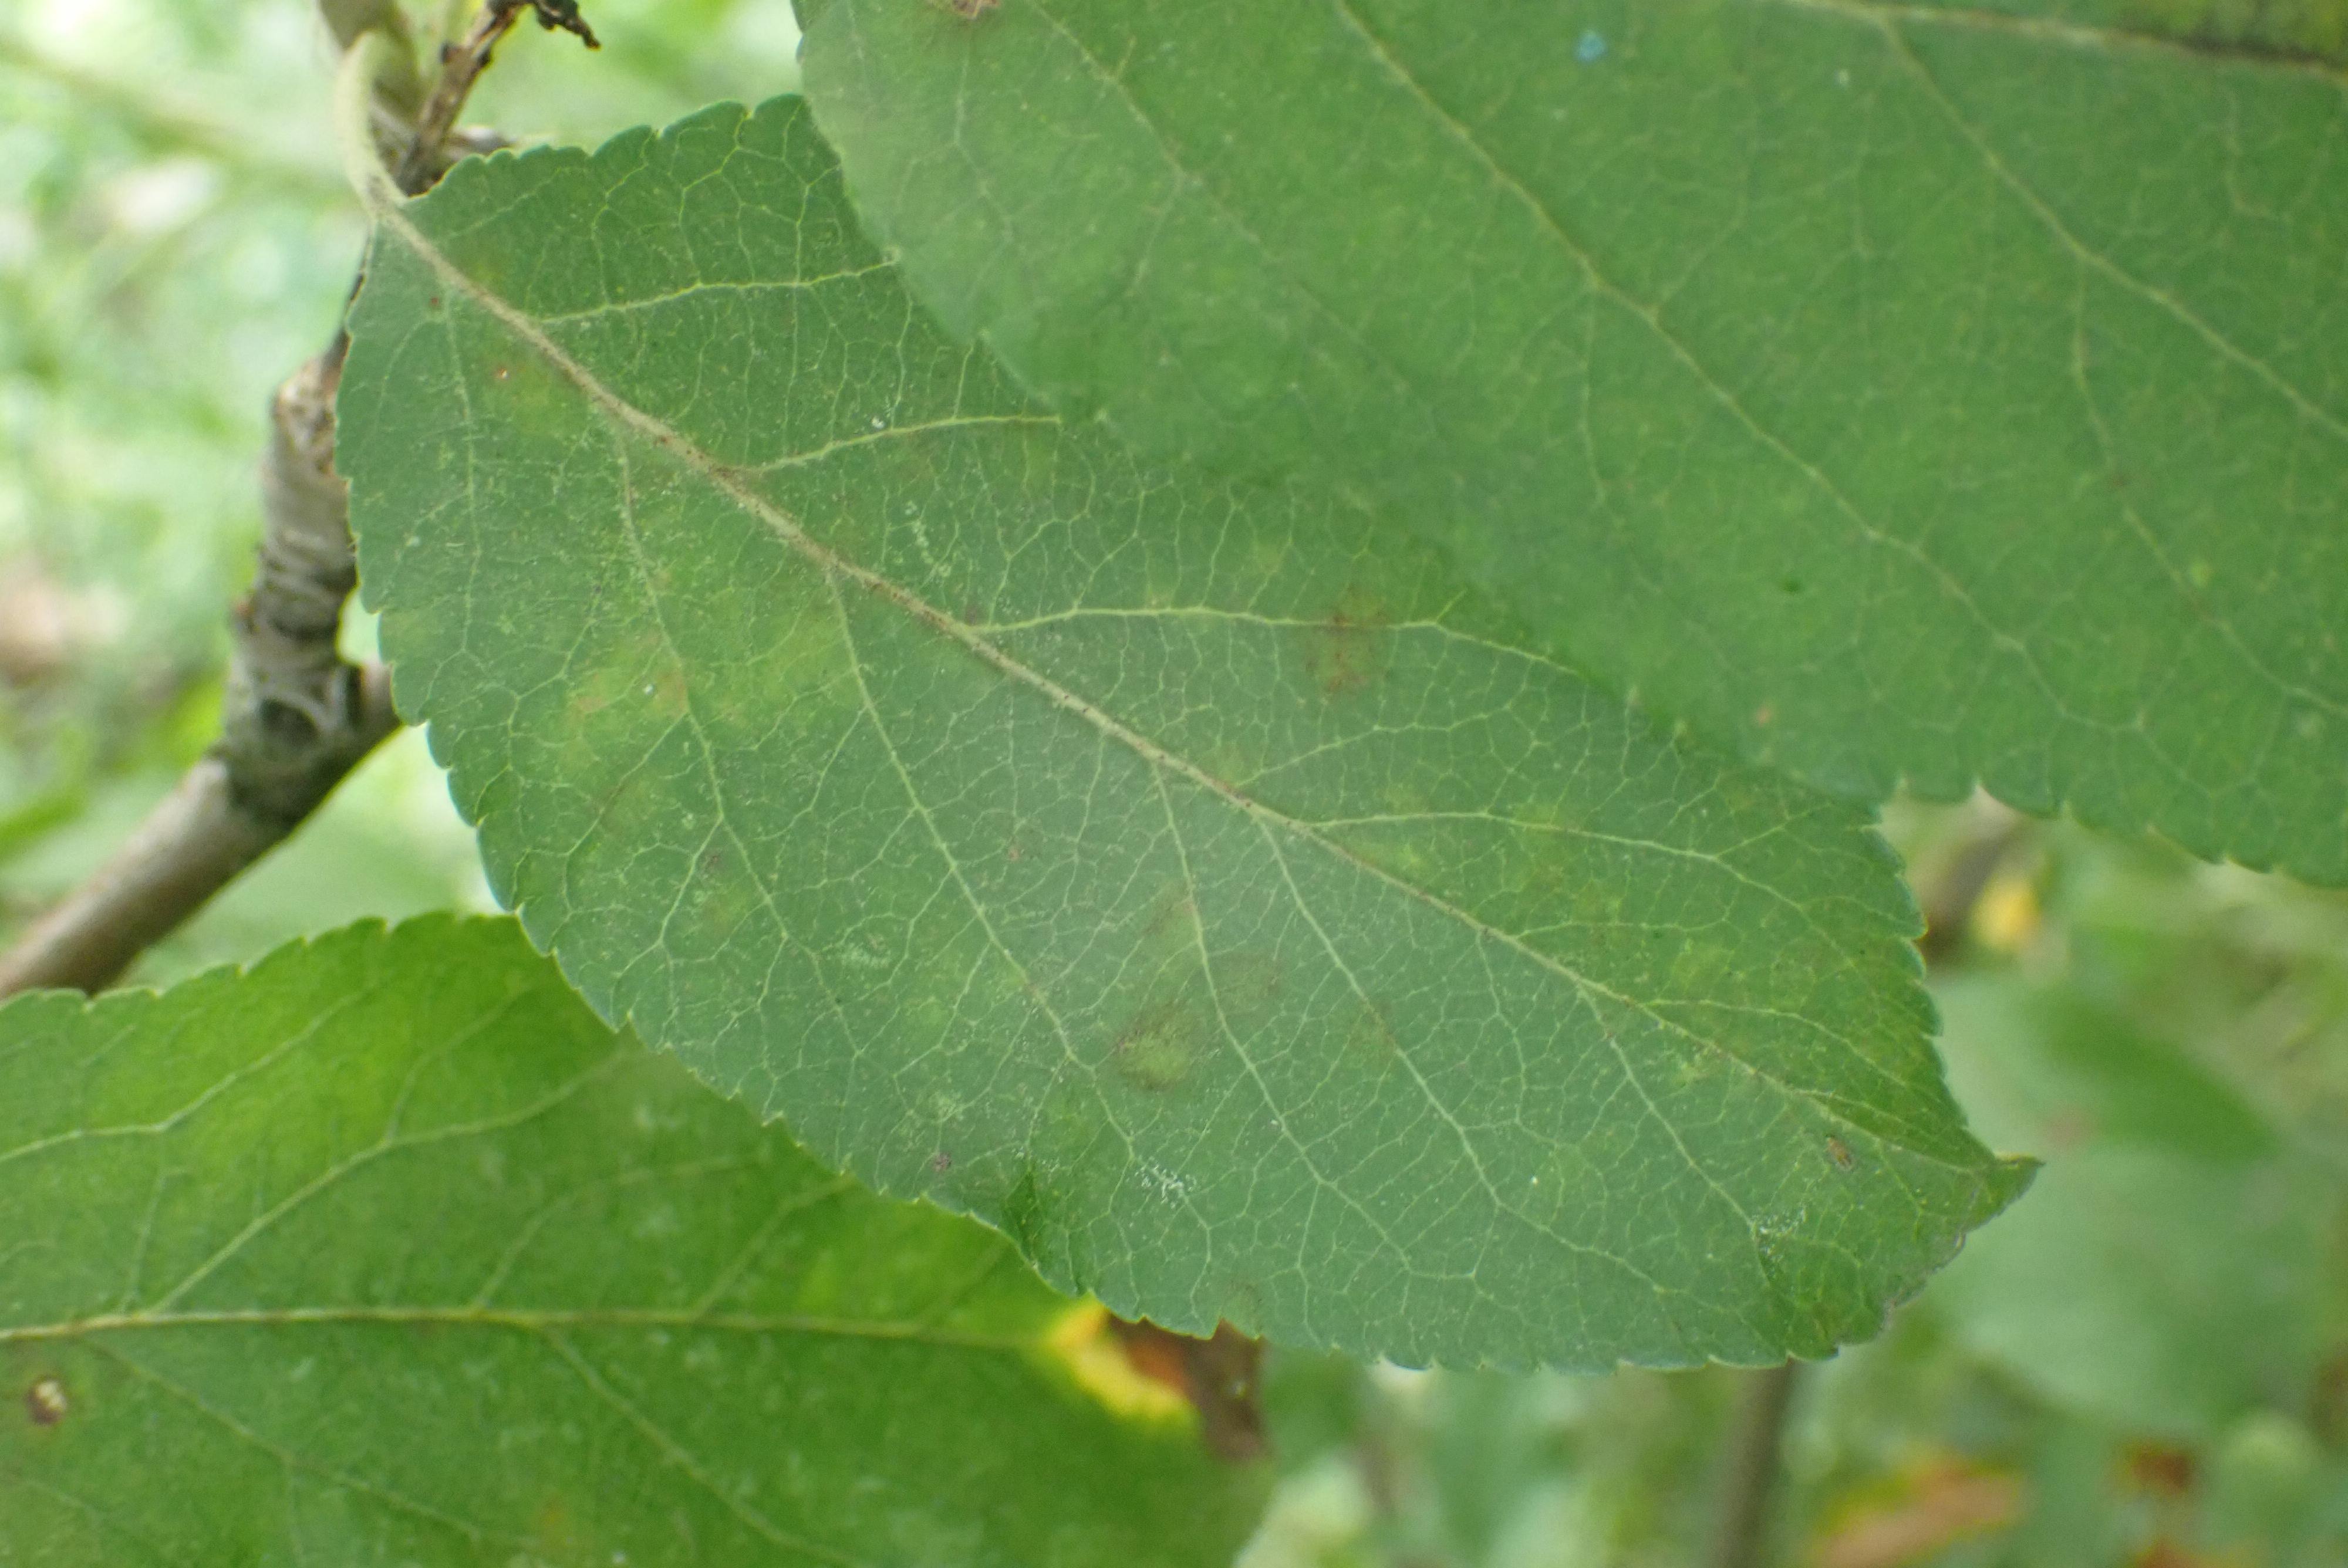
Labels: scab